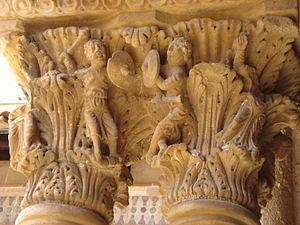
Monreale est une ville de la province de Palerme en Sicile. Elle est célèbre pour sa cathédrale d'architecture arabo-normande.
Un gourdin est une des armes les plus primitives, arme dite de mêlée ou de contact qui semble avoir été universellement utilisée par l'homme. Dans sa première édition, le Dictionnaire de l'Académie française le définit comme suit :